Holland House, Cardiff

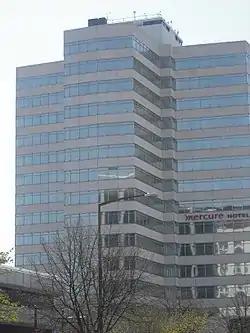

Holland House, formerly called Julian Hodge House, is a high-rise hotel on Newport Road near the centre of Cardiff, Wales. Originally an office block, the building has 15 floors and is the tenth tallest building in Cardiff.